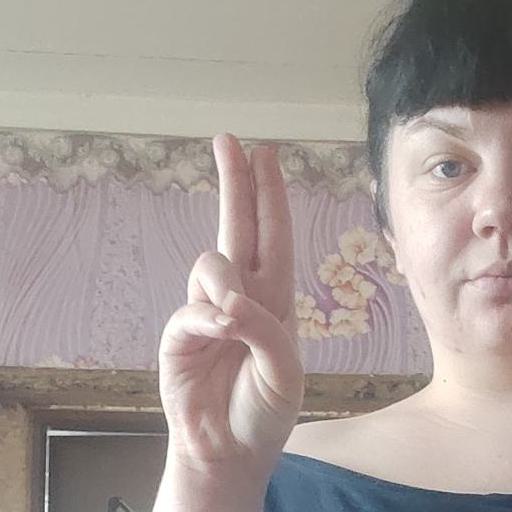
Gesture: two_up